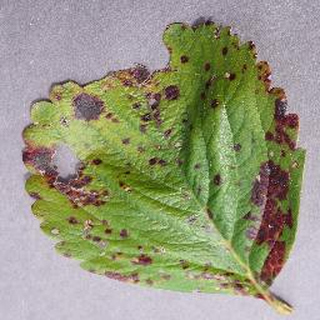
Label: strawberry_leaf_scorch